Armatoles

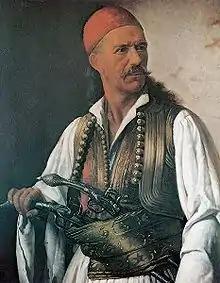

The military/police organization of the armatoles, known as "armatolismos", has its origins in the Byzantine period of Greek history. Armatolismos was a type of feudalism where police and military functions were provided in exchange for titles of land. As an institution, the armatoles first appear in Agrafa, Thessaly during the reign of Sultan Murad II (r. 1421–1451). From there, they spread to other parts of Greece except the Peloponnese.